Matt Kilroy

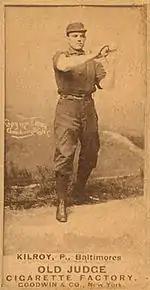
Baseball card of Kilroy

After opening his career with two outstanding seasons, he pitched fewer innings and had less success in . Baltimore finished in fifth place, and Kilroy had a 17–21 record in only 40 games. He did complete 35 of those starts and recorded 2 shutouts. Earlier, before the season started and after signing his contract with the team, he married Fanny Denny, although he did spend the honeymoon training with the Orioles.